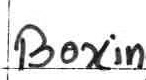
Label: boxing